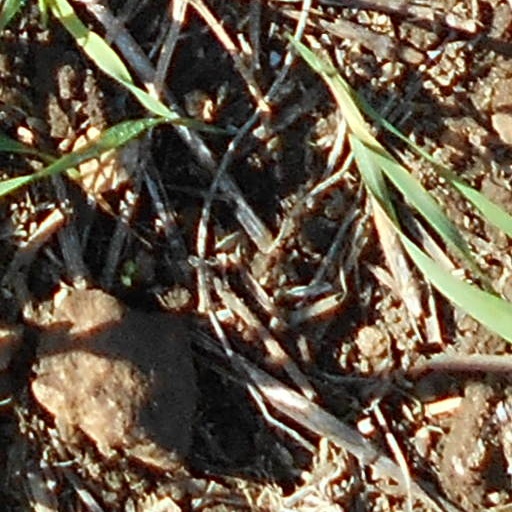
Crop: wheat